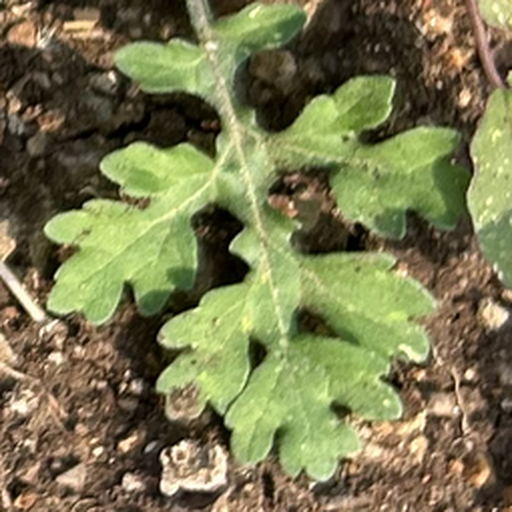
Weed species: Gajar_gavat_(Parthenium hysterophorus)